Tourism geography

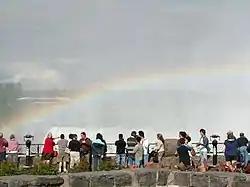
Tourists at Niagara Falls.

Tourism geography is the study of travel and tourism, as an industry and as a social and cultural activity. Tourism geography covers a wide range of interests including the environmental impact of tourism, the geographies of tourism and leisure economies, answering tourism industry and management concerns and the sociology of tourism and locations of tourism.